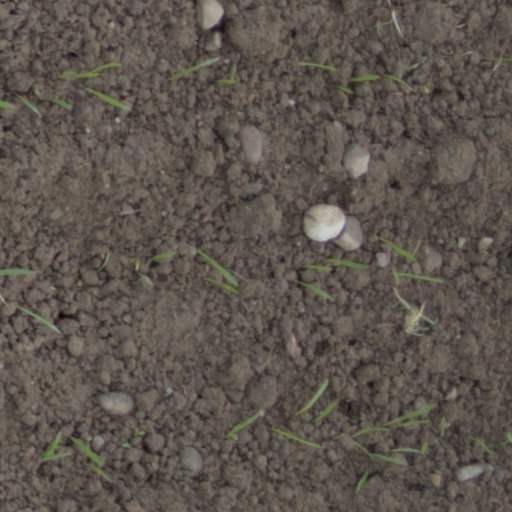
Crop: wheat